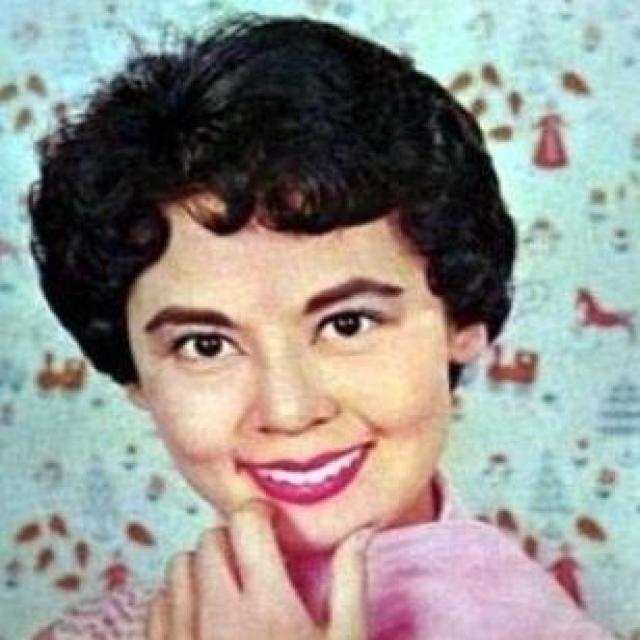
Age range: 21-44